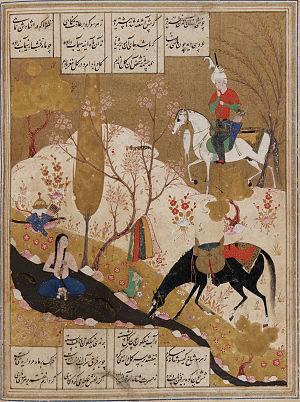
Le Khamsé ou Pandj Gandj, désigne les cinq poèmes écrits par Nizami, s’inspirant de l’histoire de la Perse ou de légendes populaires :